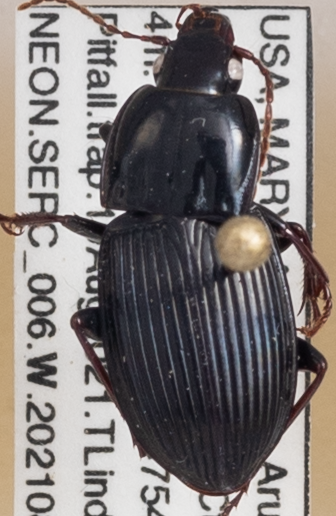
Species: Pterostichus (Abacidus) sp.
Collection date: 2021-08-19
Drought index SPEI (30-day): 0.77
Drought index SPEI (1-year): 1.064
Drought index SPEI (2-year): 1.69